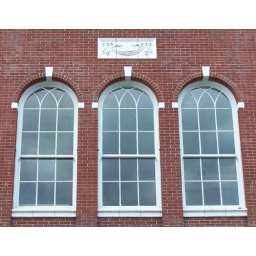
arched windows of older building in downtown Portland, Oregon.